Paraguayan War

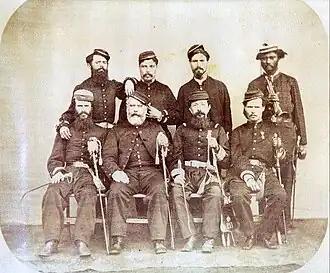
Brazilian colonel Joca Tavares (second from left, seated) and his immediate assistants, including José Francisco Lacerda (third from left, standing), responsible for killing Solano López

Instead of advancing to the capital, already evacuated and bombarded, Caxias went south and attacked the Paraguayans from the rear in December 1868, in an offensive which became known as "Dezembrada". Caxias' troops were ambushed while crossing the Ytororó during an initial advance, during which the Paraguayans inflicted severe damage on the Brazilian armies. Days later, however, the Allies destroyed a whole Paraguayan division at the Battle of Avay. Weeks later, Caxias won another decisive victory at the Battle of Lomas Valentinas and captured the last stronghold of the Paraguayan Army in Angostura. On 24 December, Caxias sent a note to Solano López asking for surrender, but Solano López refused and fled to Cerro León. Alongside the Paraguayan president was the American Minister-Ambassador, Martin T. McMahon, who after the war became a fierce defender of López's cause.